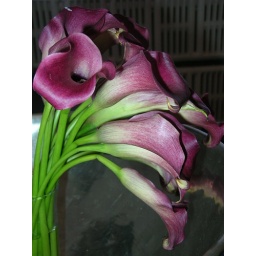
Deep Pink Calla Lilies in glass vase set in large silver colored punch bowl.